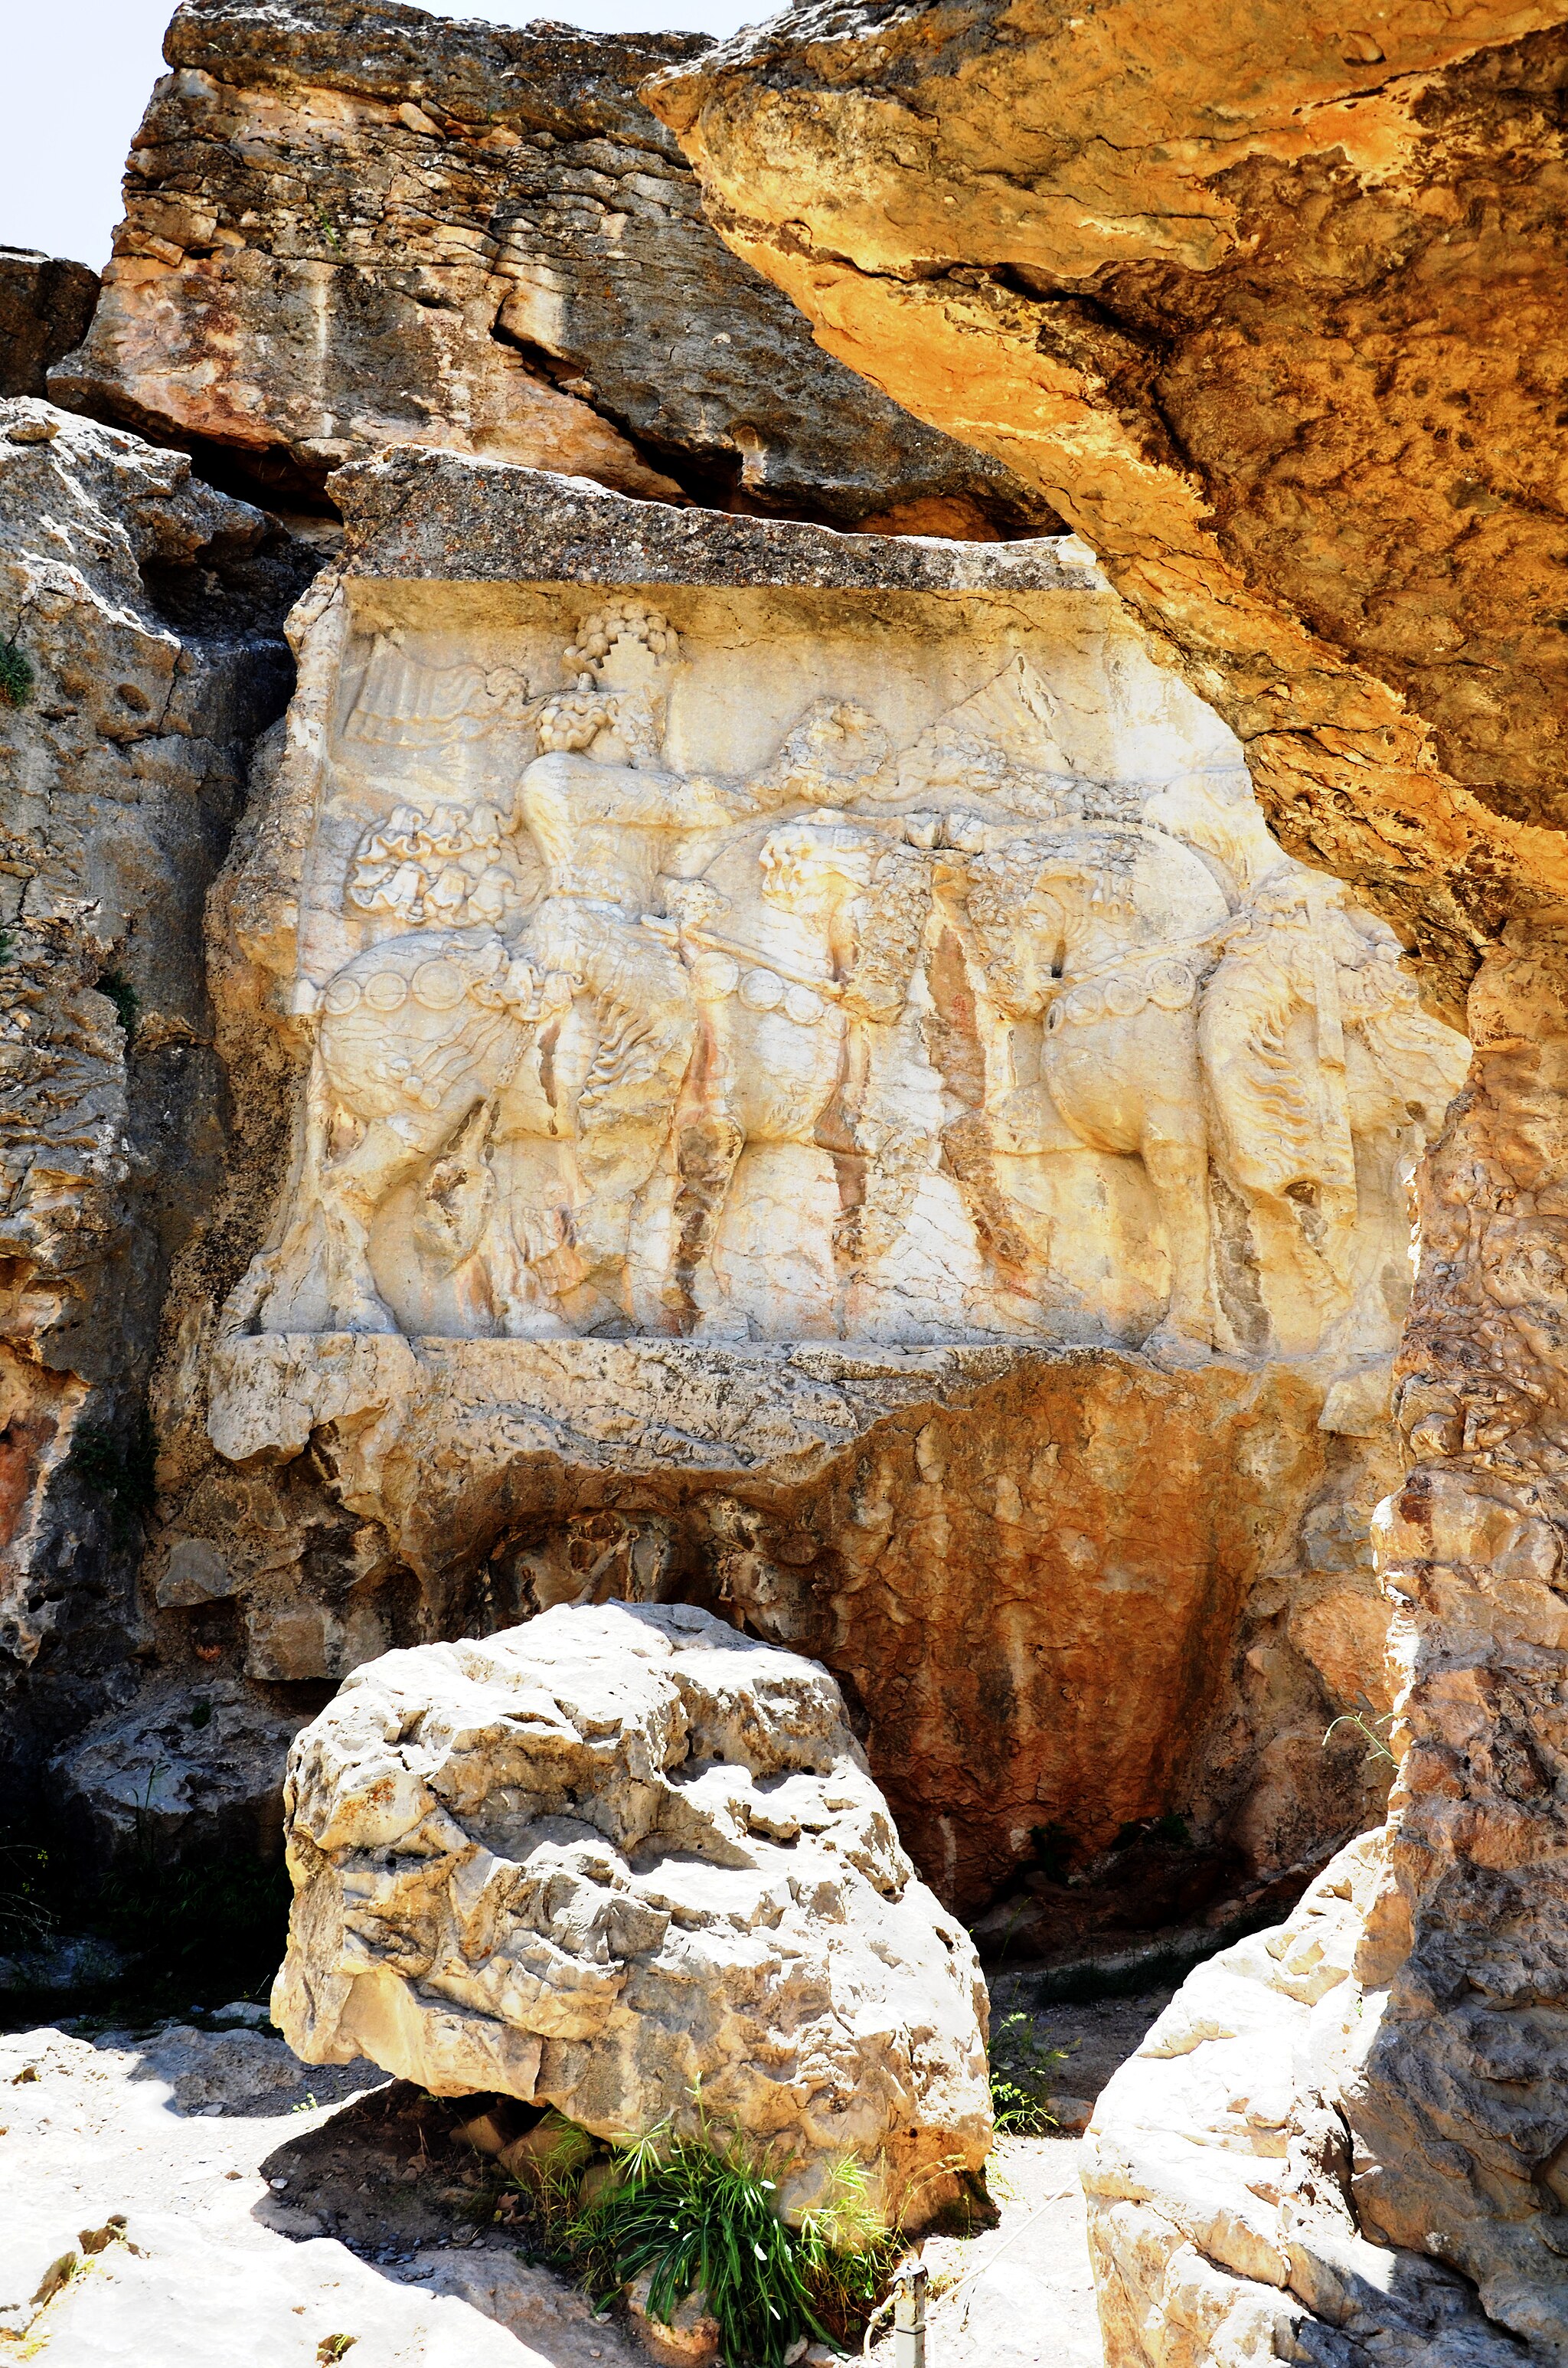
Title: Marvdasht - Naghsh Rajab - Rajan inscription - panoramio (1)
Description: Marvdasht - Naghsh Rajab - Rajan inscription
Date: Taken on 26 April 2012
Categories: Relief of investiture of Shapur I at Naqsh-e Rajab, Panoramio files uploaded by Panoramio upload bot, Panoramio images reviewed by trusted users, Photos from Panoramio, Files with coordinates missing SDC location of creation, Iran photographs taken on 2012-04-26, Photos from Panoramio ID 1317158